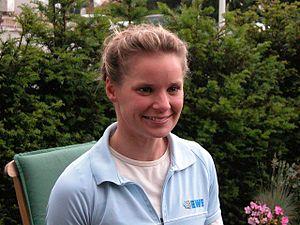
Amelie Lux, né le 5 avril 1977 à Oldenbourg, est une véliplanchiste allemande.